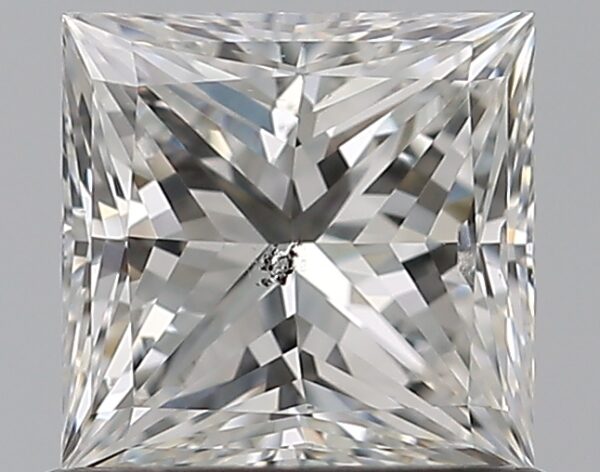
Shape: princess
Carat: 0.73
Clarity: SI1
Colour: G
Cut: EX
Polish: EX
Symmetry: VG
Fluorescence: N
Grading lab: GIA
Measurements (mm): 5 x 4.92 x 3.58